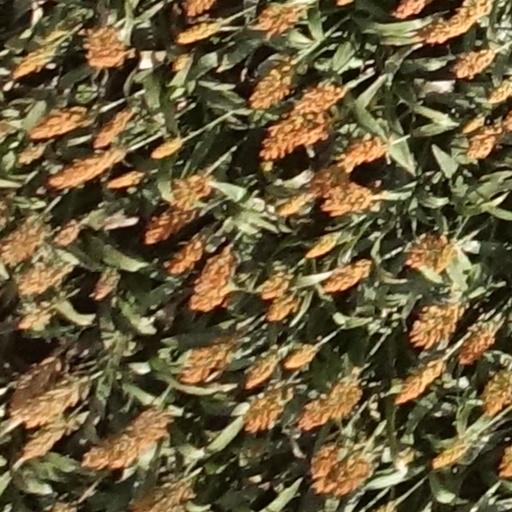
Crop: sorghum